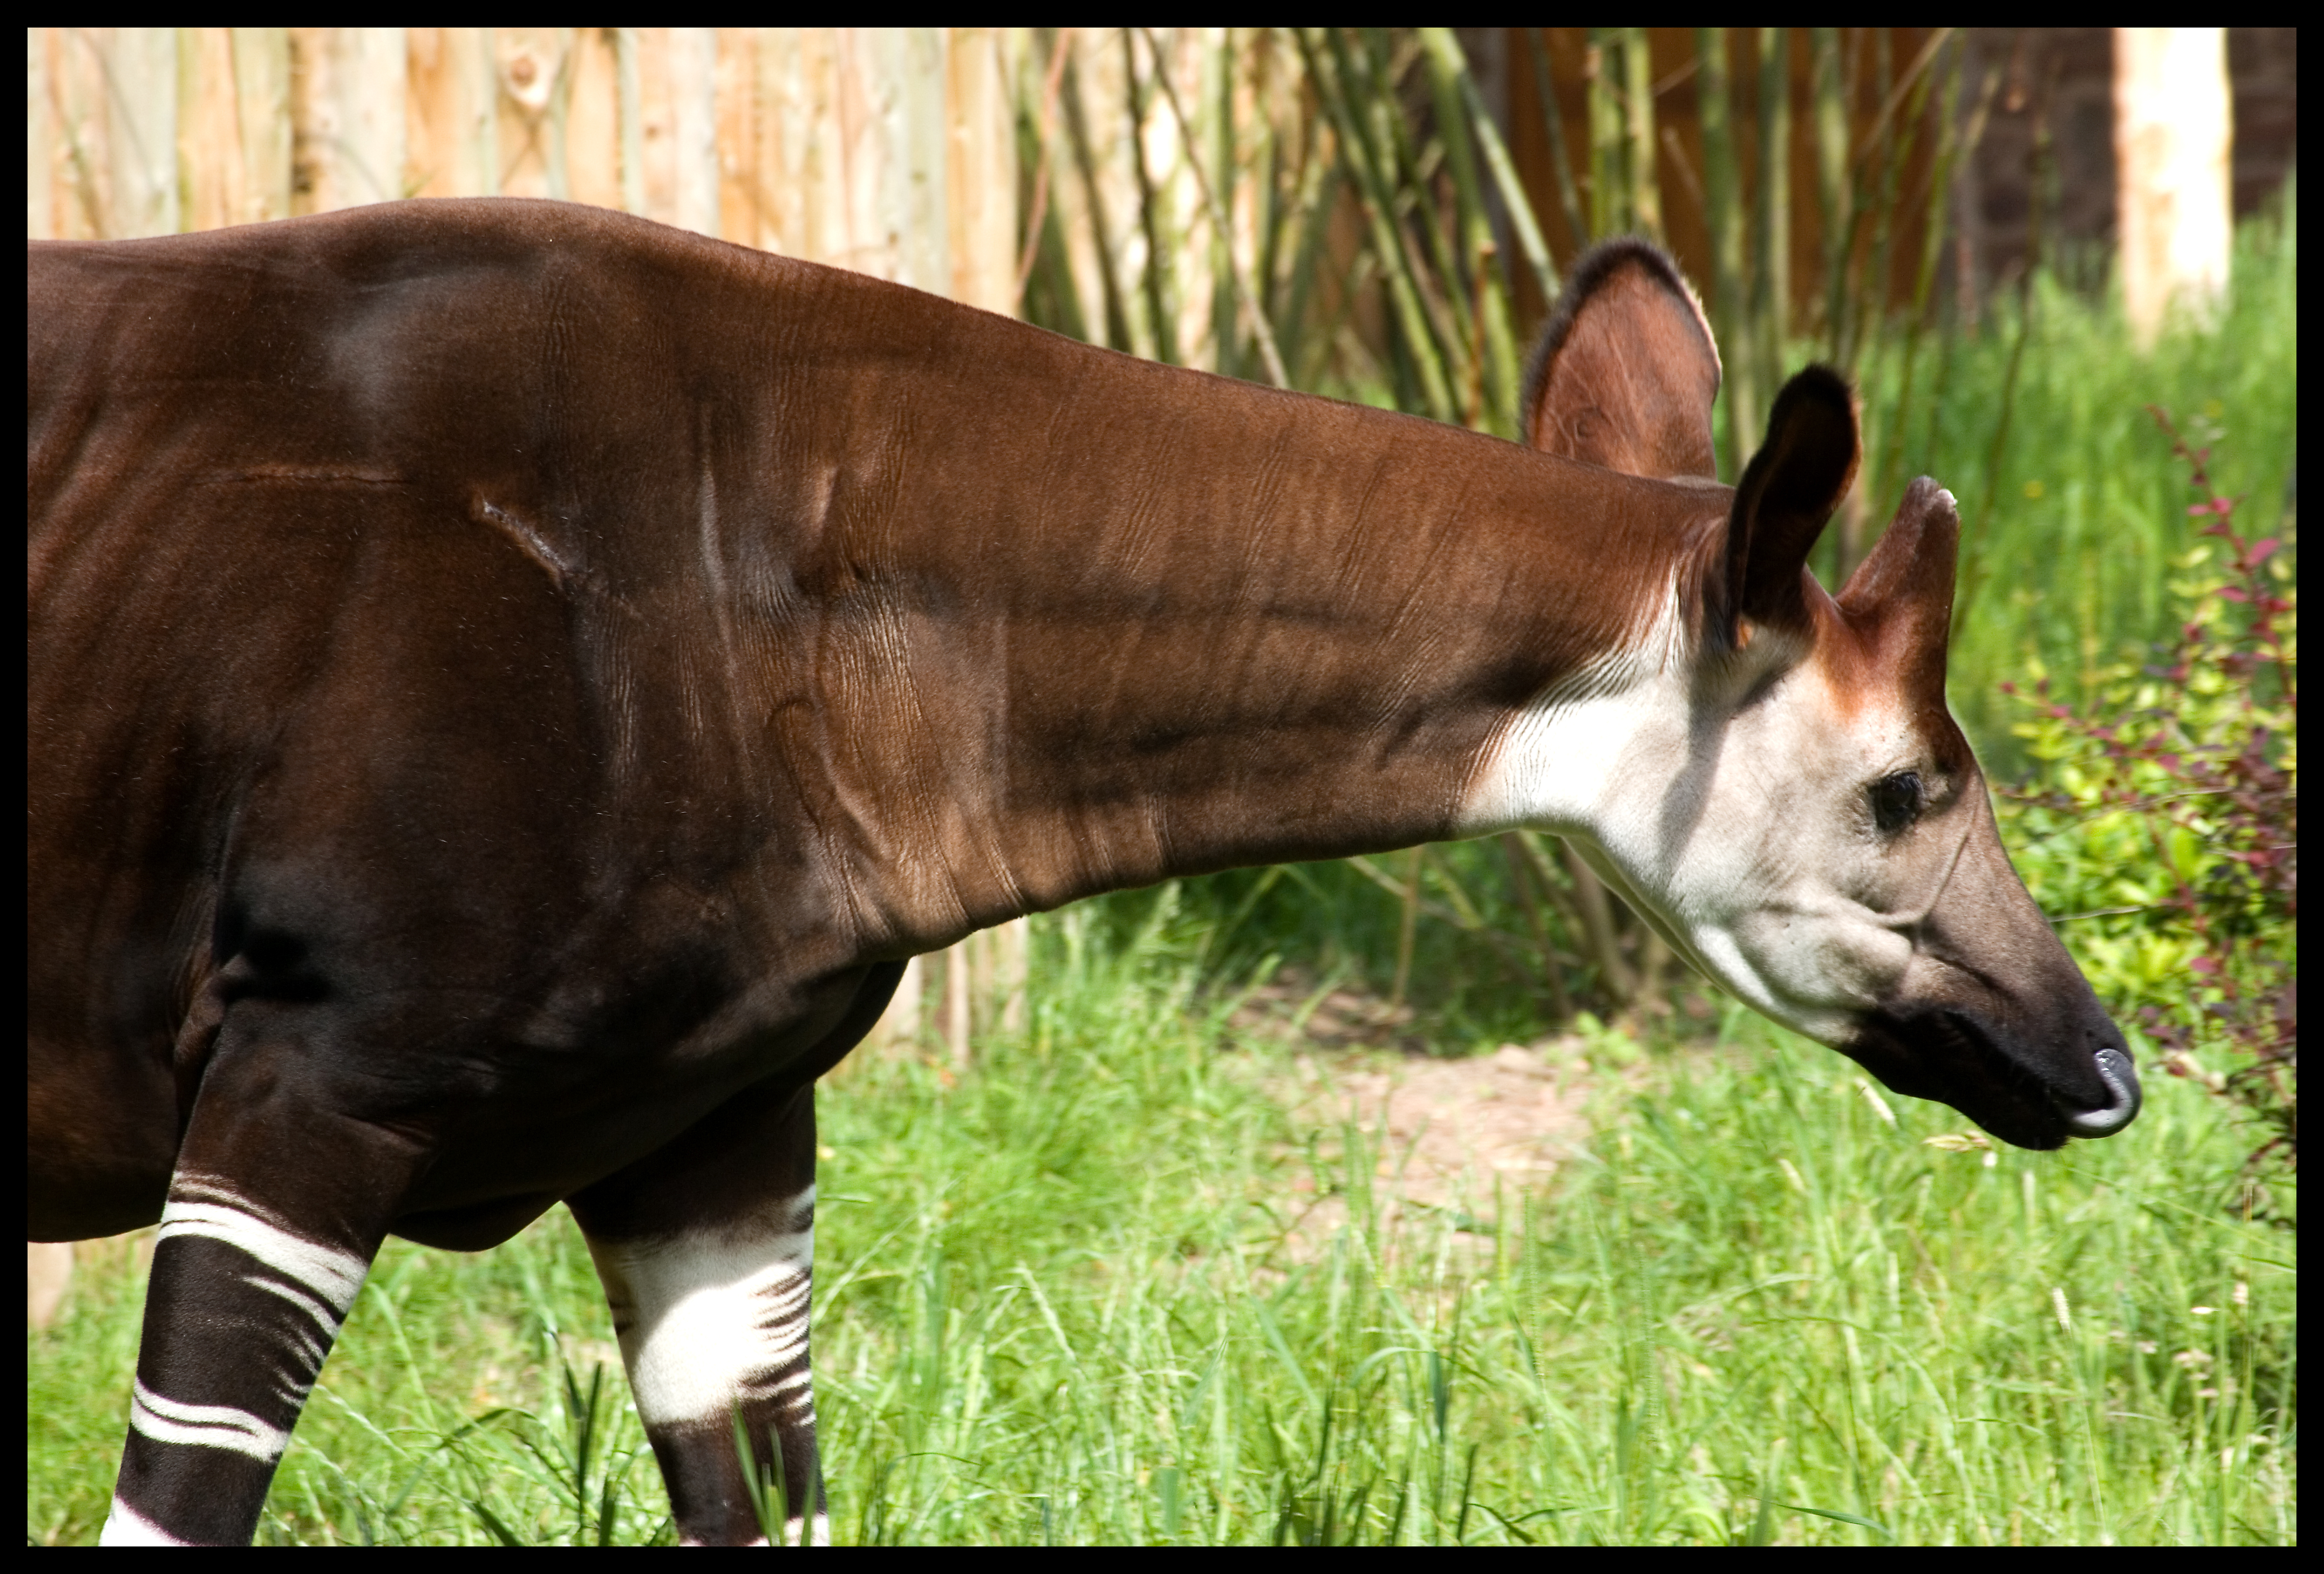
zoo, mammal, stallion, fauna, chester, animals, vertebrate, mare, foal, okapi, giraffidae, horse like mammal